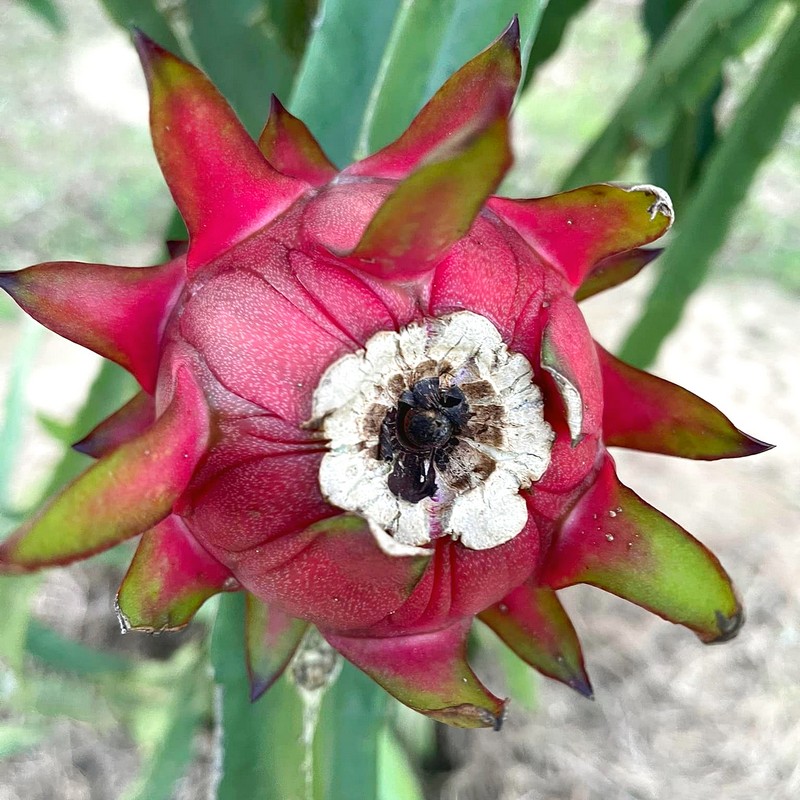
Label: Mature Dragon Fruit